The Beatles in Hamburg

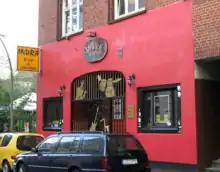
The Indra Club, where The Beatles first played on arriving in Hamburg, as it appeared in 2007.

The Beatles arrived very early in the morning of 17 August 1960, and made their way to the St. Pauli area of Hamburg. The Indra Club (64 Große Freiheit) was closed, so a manager from a neighbouring club found someone to open it up, and the group slept on the red leather seats in the alcoves. The group played at the club on the same night, but were told they could sleep in the storeroom of Bambi Kino (a small cinema), which was cold and in very poor condition (33 Paul-Roosen Straße).